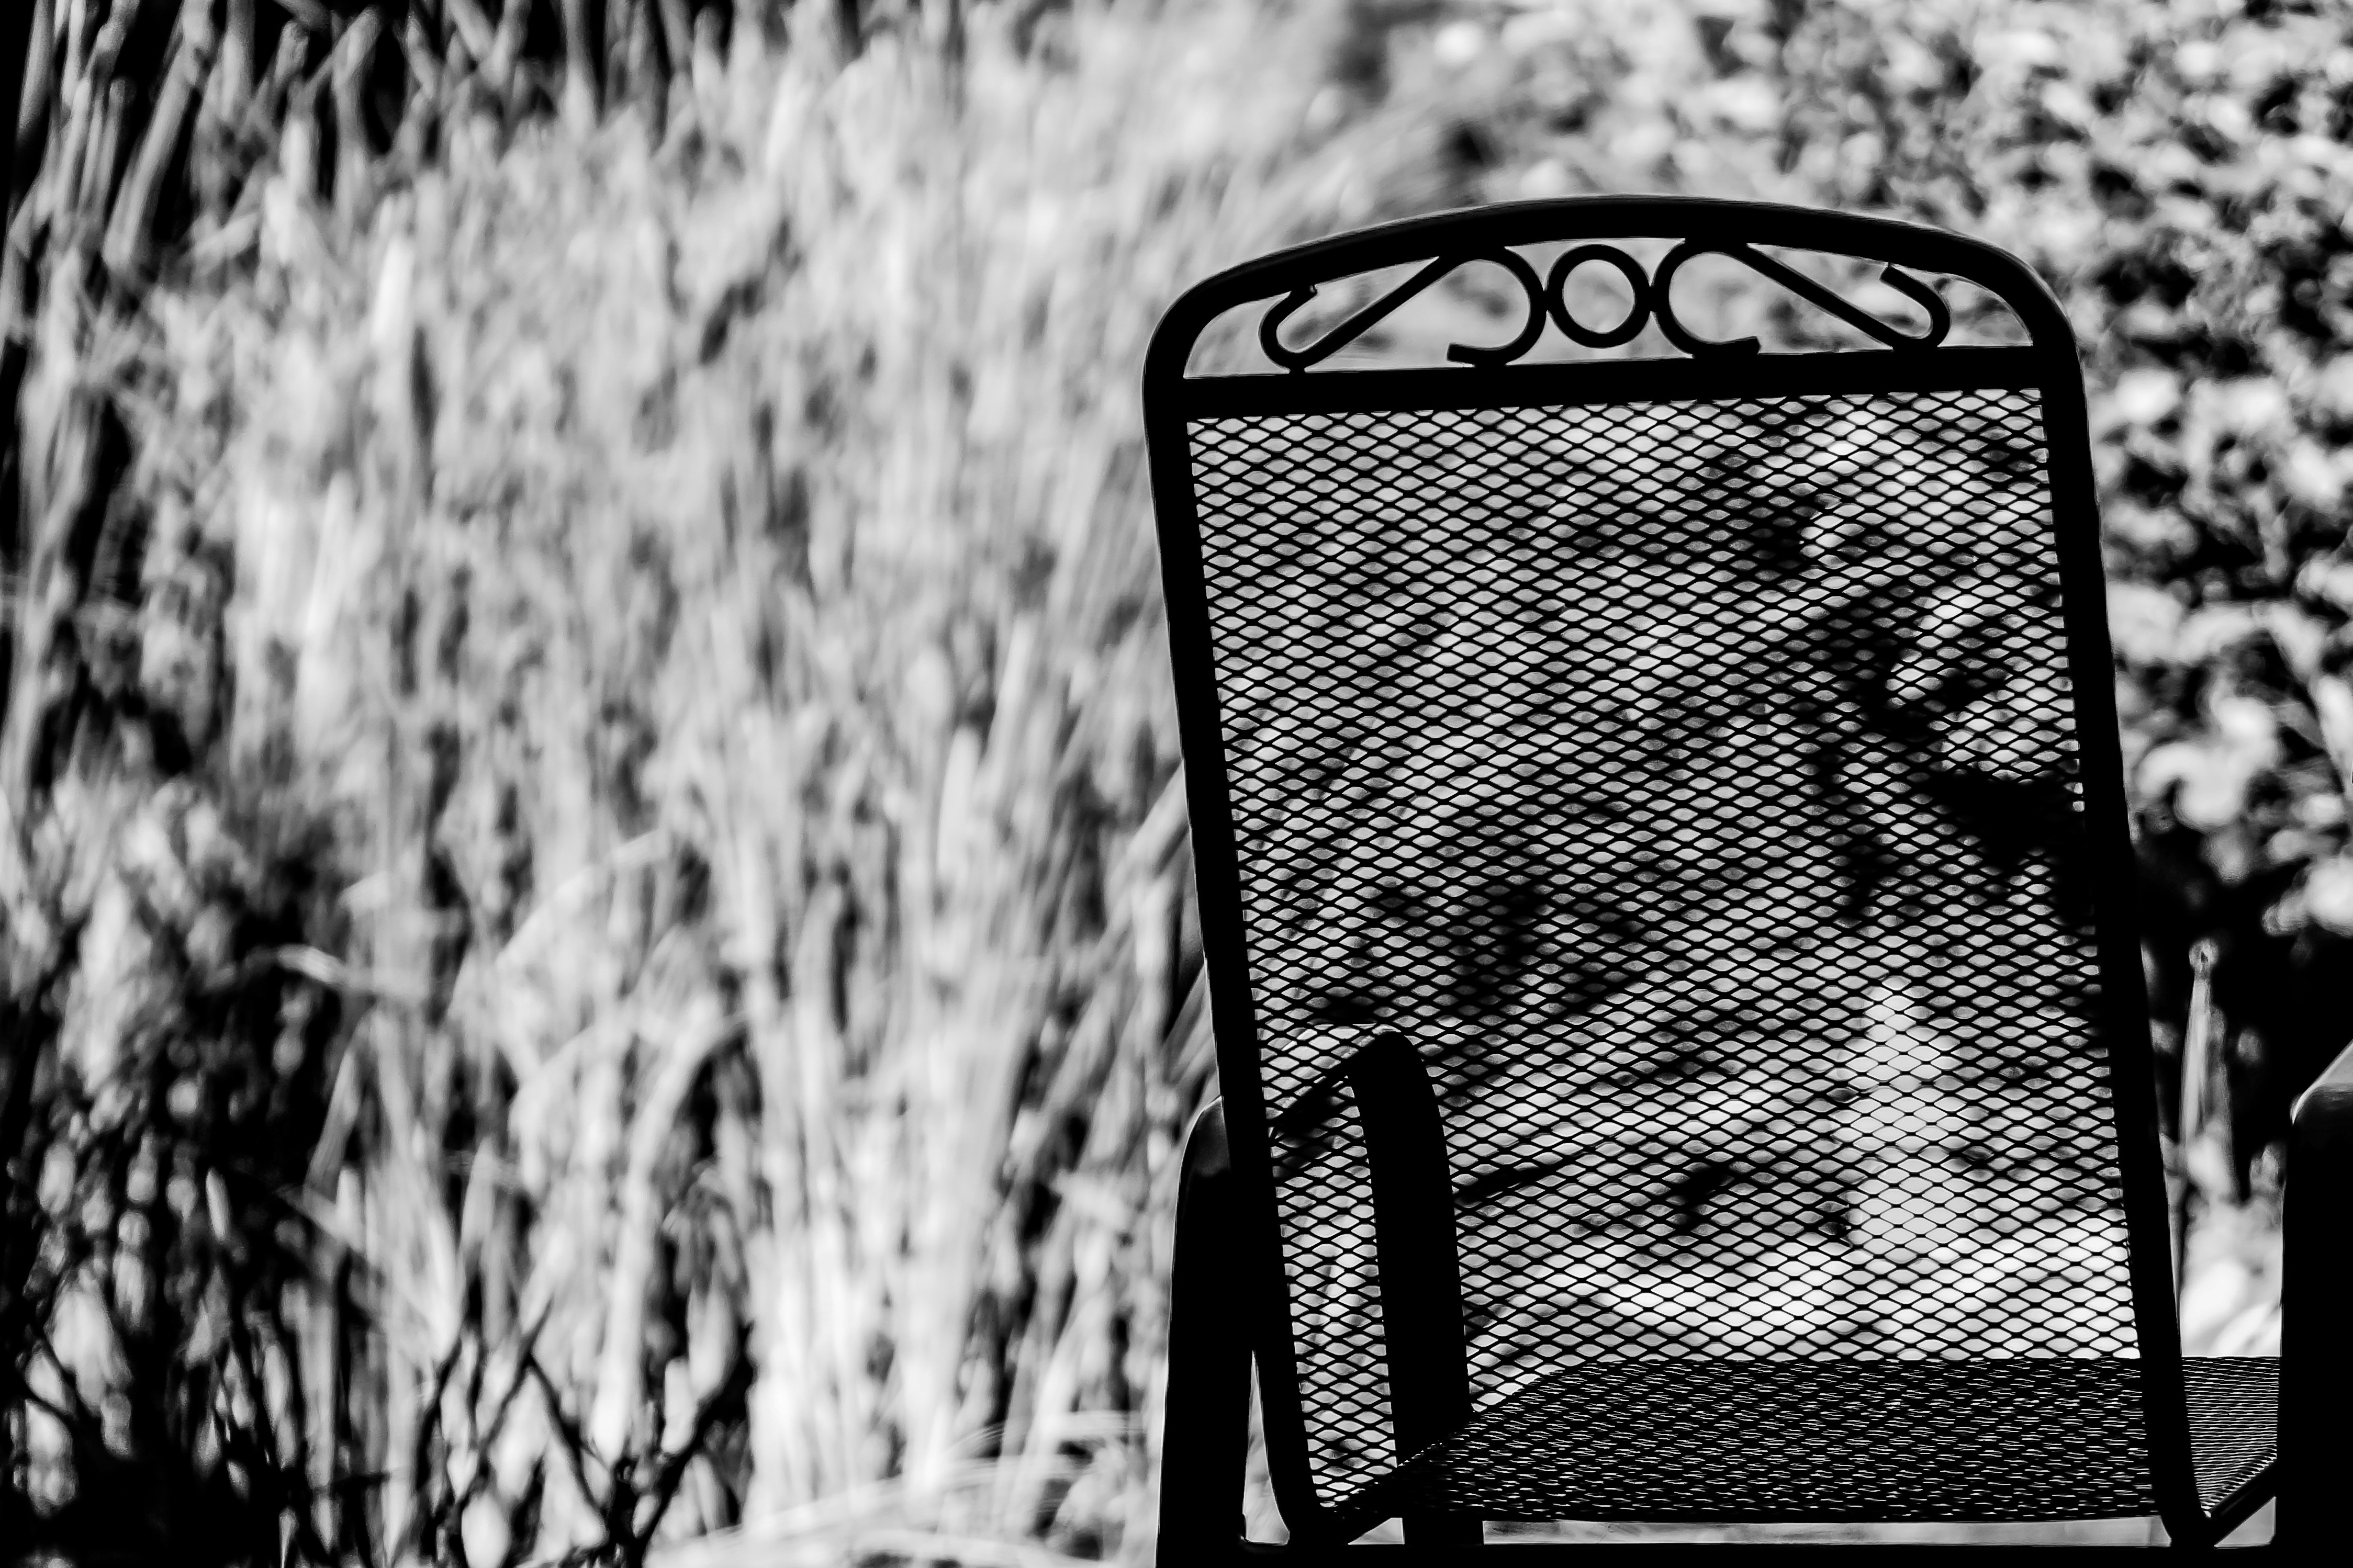
tree, black and white, white, photography, chair, pattern, black, furniture, monochrome, sit, font, mesh, b w, garden furniture, garden chair, seating furniture, monochrome photography